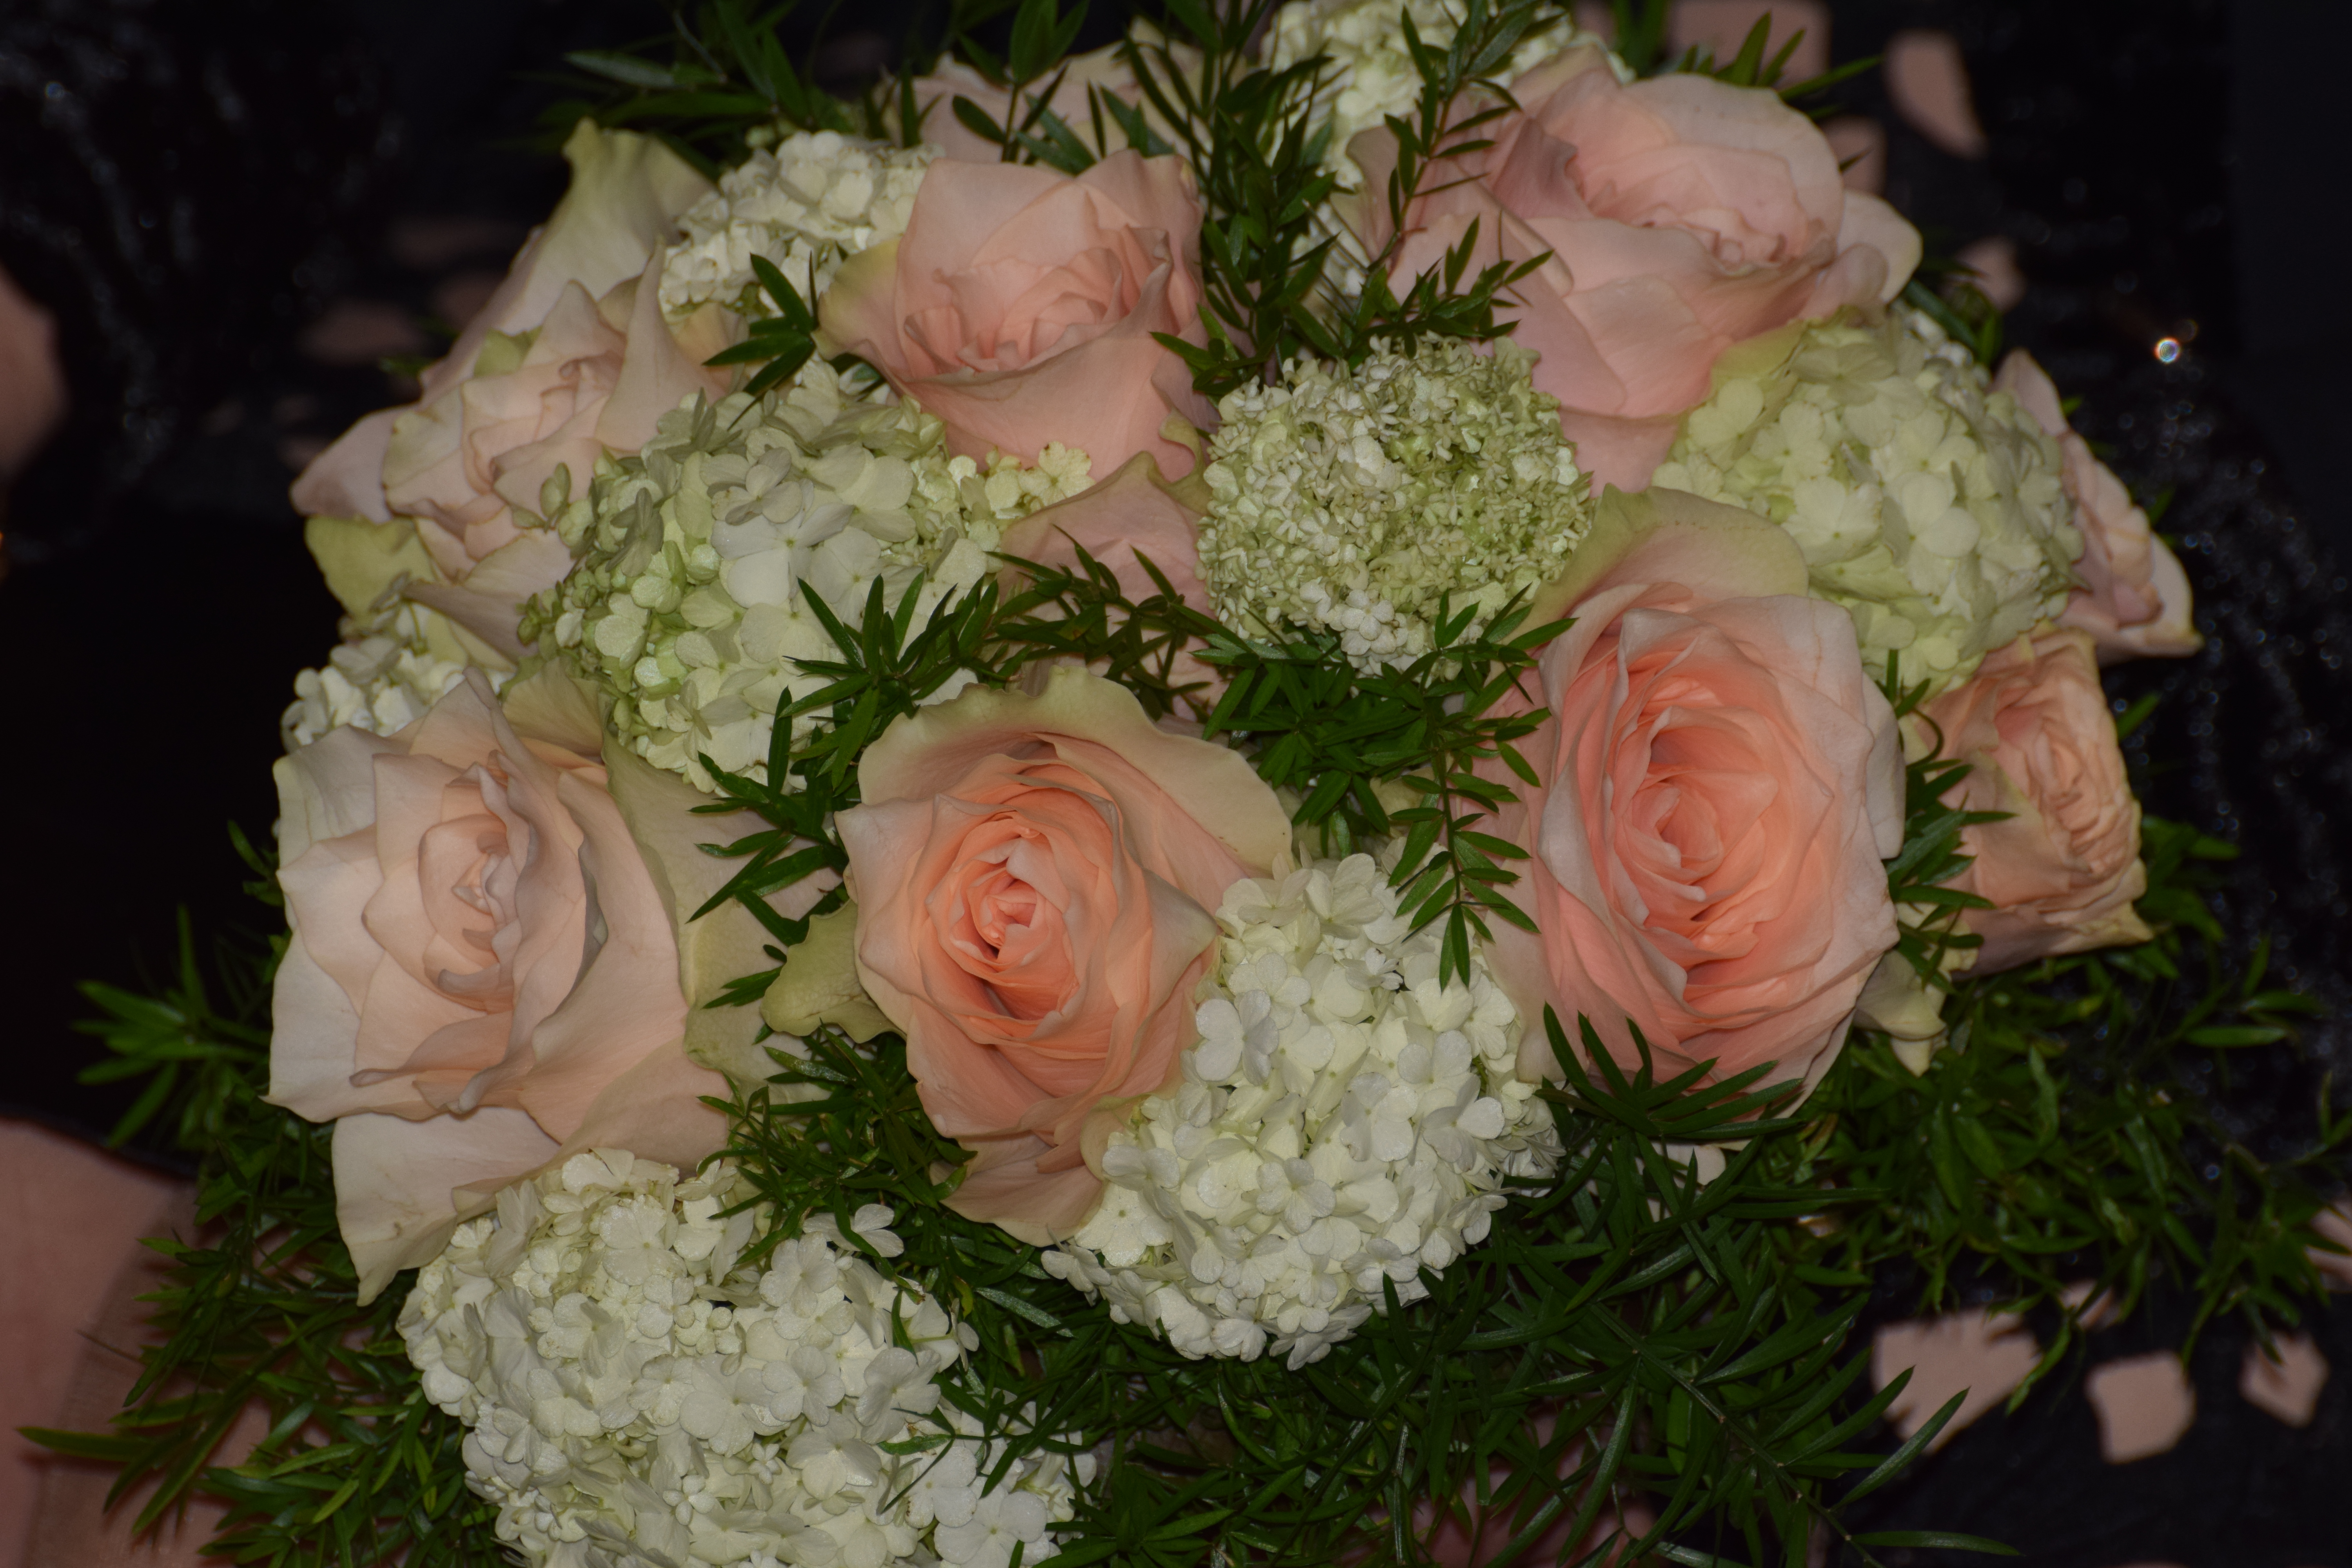
bouquet, flowers, flower, flower arranging, floristry, rose, cut flowers, garden roses, floral design, plant, rose family, pink, flowering plant, rose order, petal, peony, rosa centifolia, centrepiece, artificial flower, pink family, art